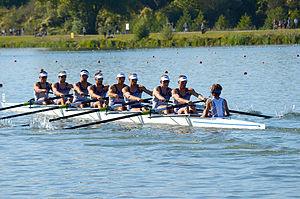
Championnat de France 2012 - Mantes la Jolie
Le Cercle de l'aviron de Chalon-sur-Saône est une école et un club d'aviron, situé à la base nautique Adrien Hardy, rue d'Amsterdam, à Chalon-sur-Saône, sur les berges de la Saône, qui constitue un bassin naturel bien adapté à la pratique de ce sport.
Chalon-sur-Saône est une commune française située dans le département de Saône-et-Loire en région Bourgogne-Franche-Comté.
Un véhicule à propulsion humaine ou VPH est un véhicule mû par la force musculaire humaine. Les véhicules à propulsion humaine peuvent être terrestres, nautiques, aériens, ou même subaquatiques. L'utilisation de la propulsion humaine combinée à un véhicule a permis de développer un mode de transport en plein essor au niveau international.